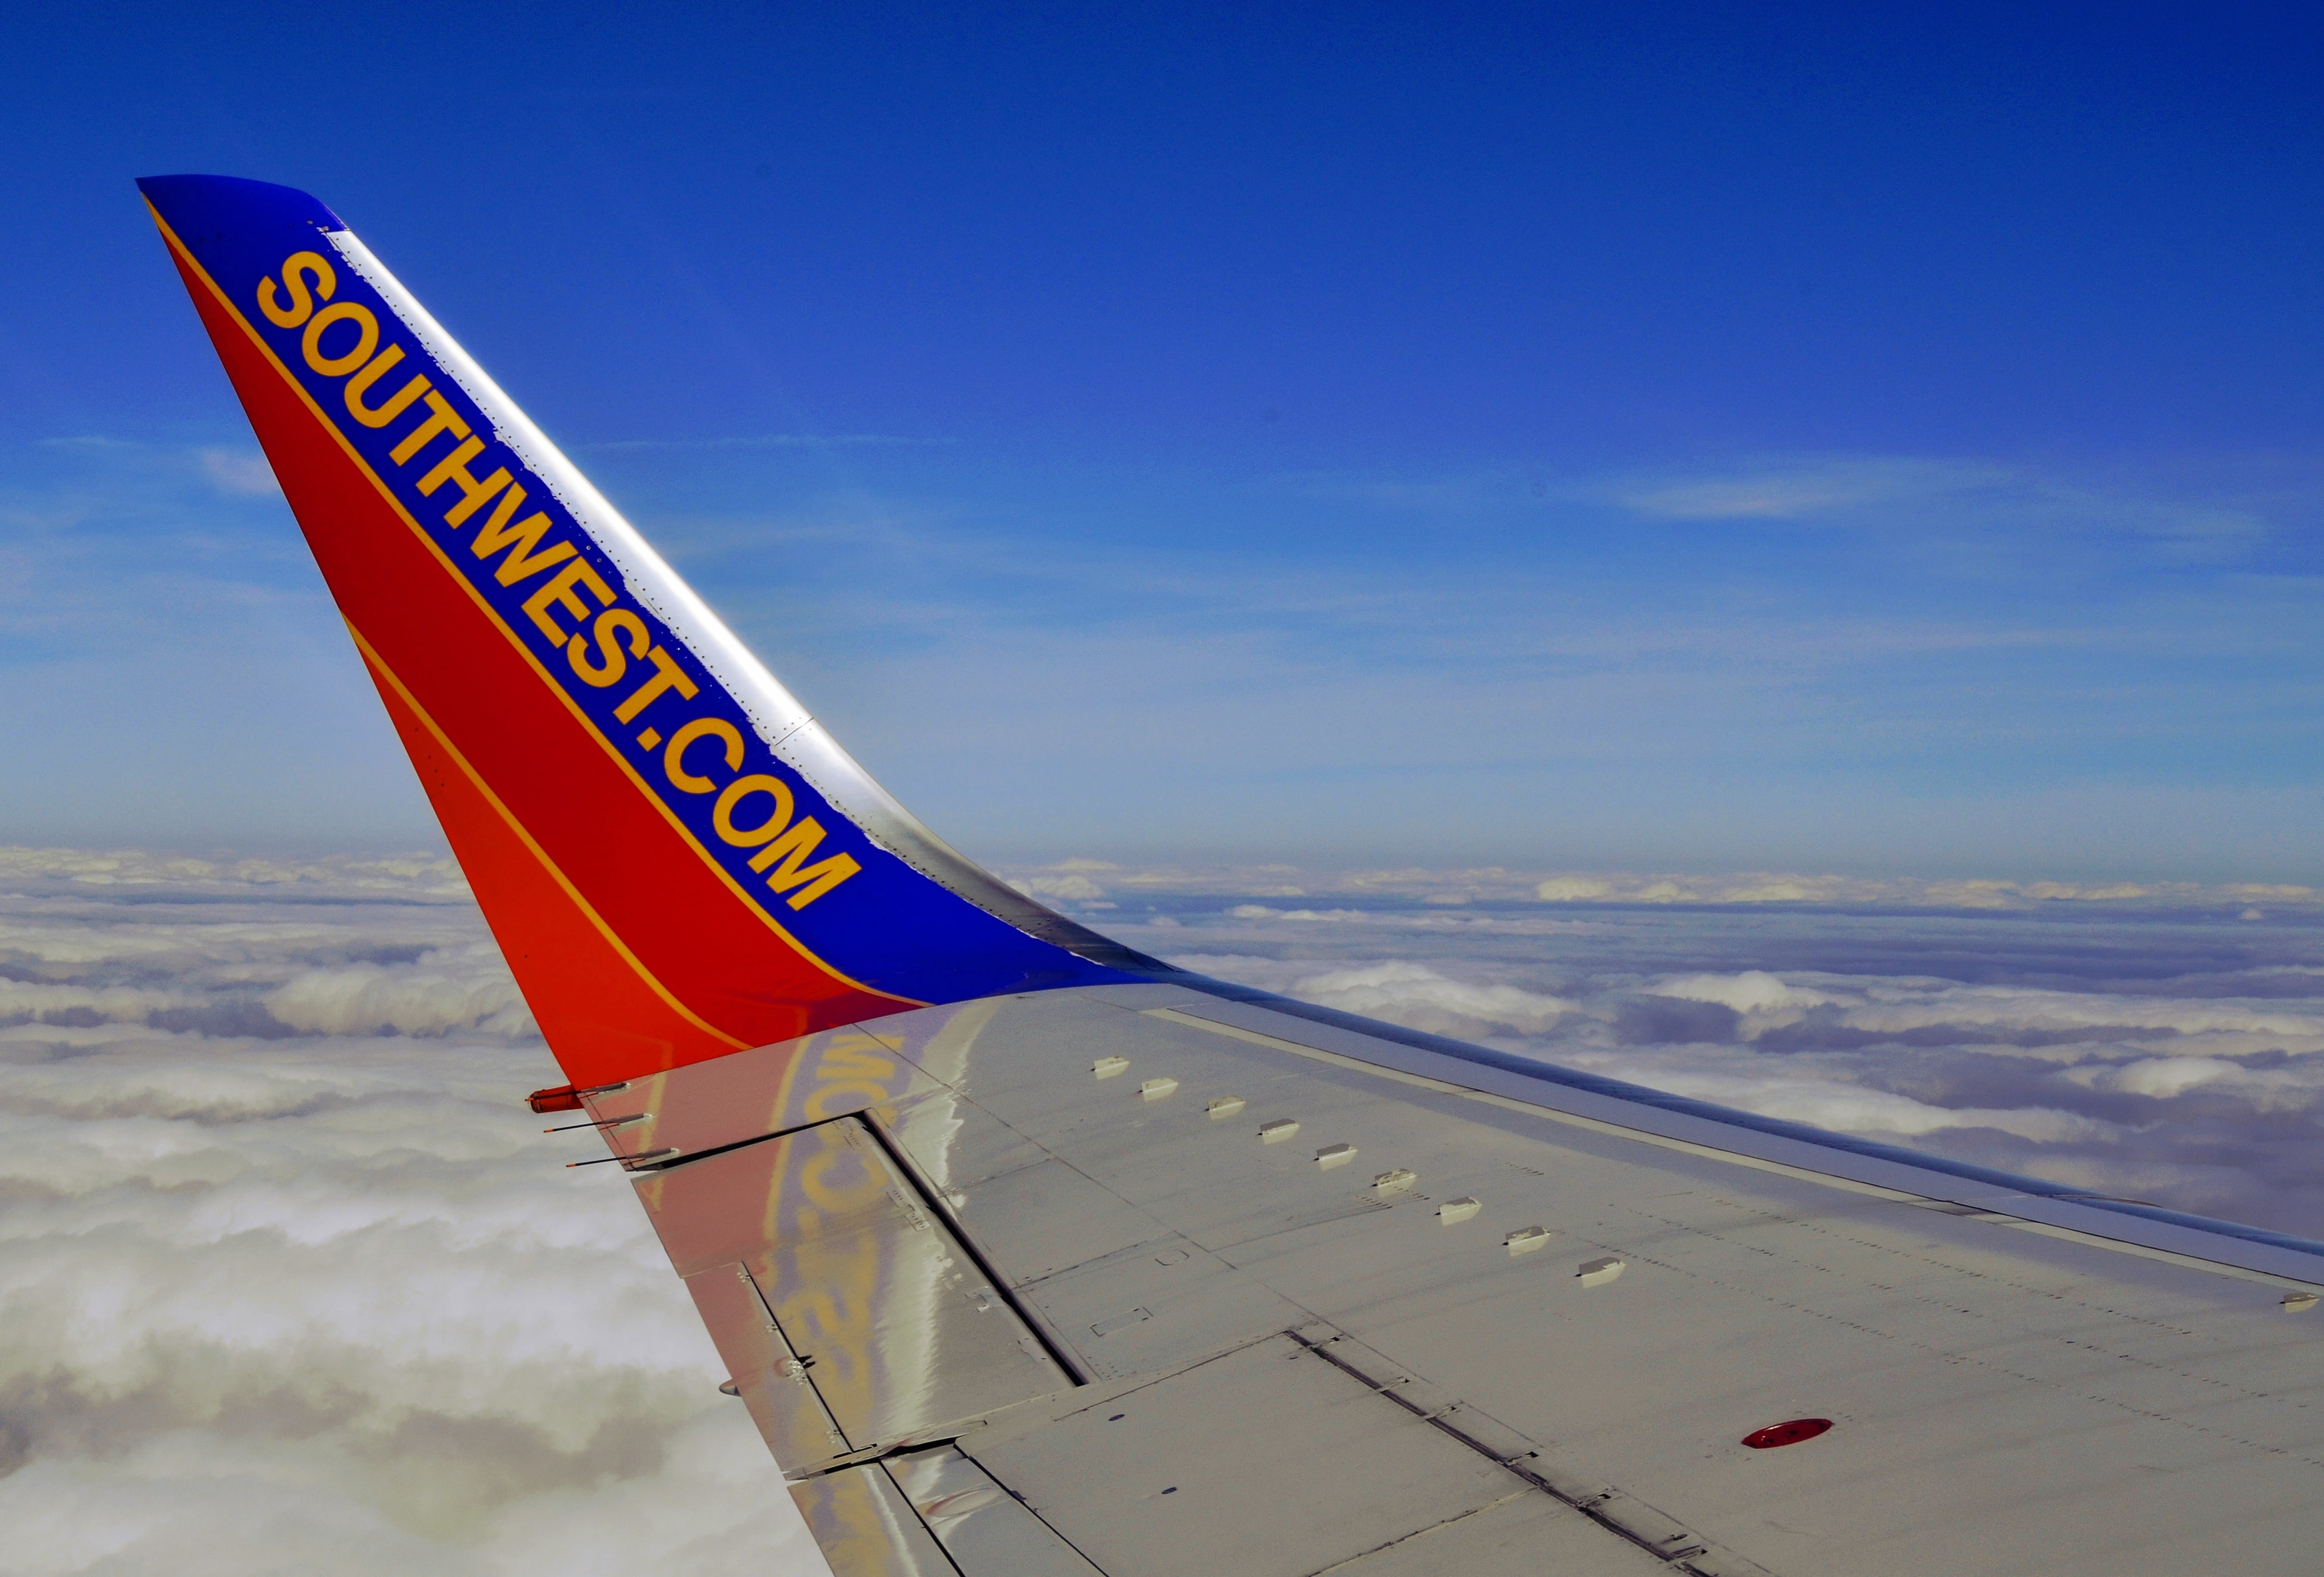
sky, cloud, vehicle, aircraft, airplane, air travel, aerospace manufacturer, aviation, travel, flap, service, horizon, airliner, narrow body aircraft, wing, jet aircraft, fin, airline, cumulus, wide body aircraft, landscape, aerospace engineering, snow, flight, monoplane, public transport, airport, boeing, electric blue, airbus